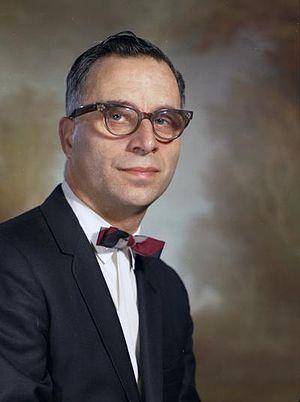
Raymond Robert Greive, né le 6 octobre 1919 et mort le 1ᵉʳ juillet 2004, est un homme politique américain de l'État de Washington. Il sert au Sénat de l'État de Washington de 1957 à 1975.